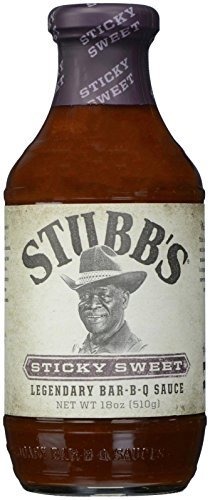
Item Name: Stubb's Bar B Q Sauce, Sticky Sweet, 18 Ounce by Stubb's
Value: 18.0
Unit: Ounce

Price: 4.49